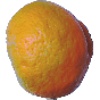
Label: Mandarine 1